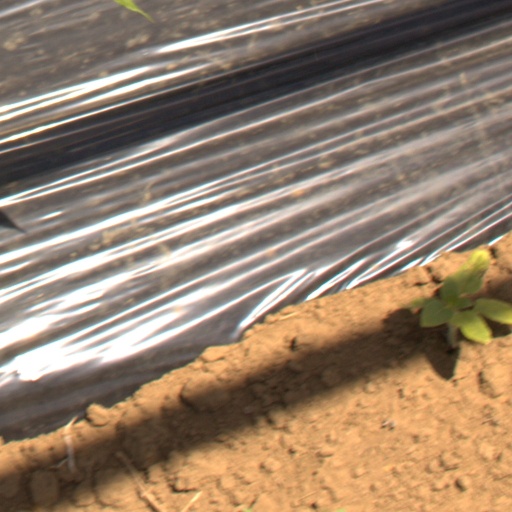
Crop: Jerusalem artichoke